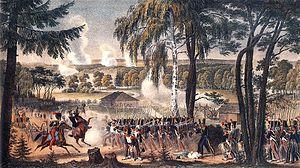
La bataille de Valoutina Gora, également appelée bataille de Loubino par les Russes, se déroule le 19 août 1812 à Valoutina Gora, lors de l'invasion de la Russie par les Français. Elle oppose les troupes françaises du maréchal Michel Ney à l'arrière-garde russe du général Michel Barclay de Tolly, deux jours après la bataille de Smolensk. Pendant les combats qui ont lieu sur la rive nord du fleuve Dniepr, les forces russes en retraite sur la route de Moscou sont attaquées frontalement par le corps du maréchal Ney. La situation est extrêmement délicate pour Barclay de Tolly dont les effectifs, en partie dispersés dans une zone boisée et marécageuse, risquent à tout moment d'être coupés et anéantis.